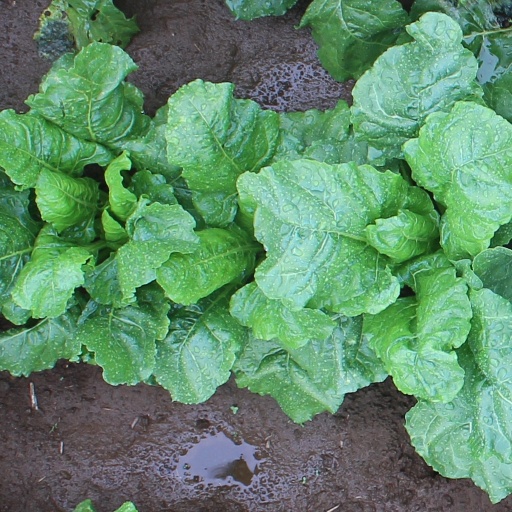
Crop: sugar beet